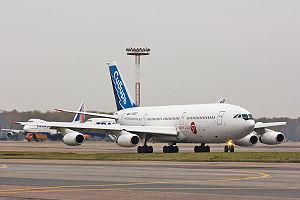
Iliouchine Il-86.